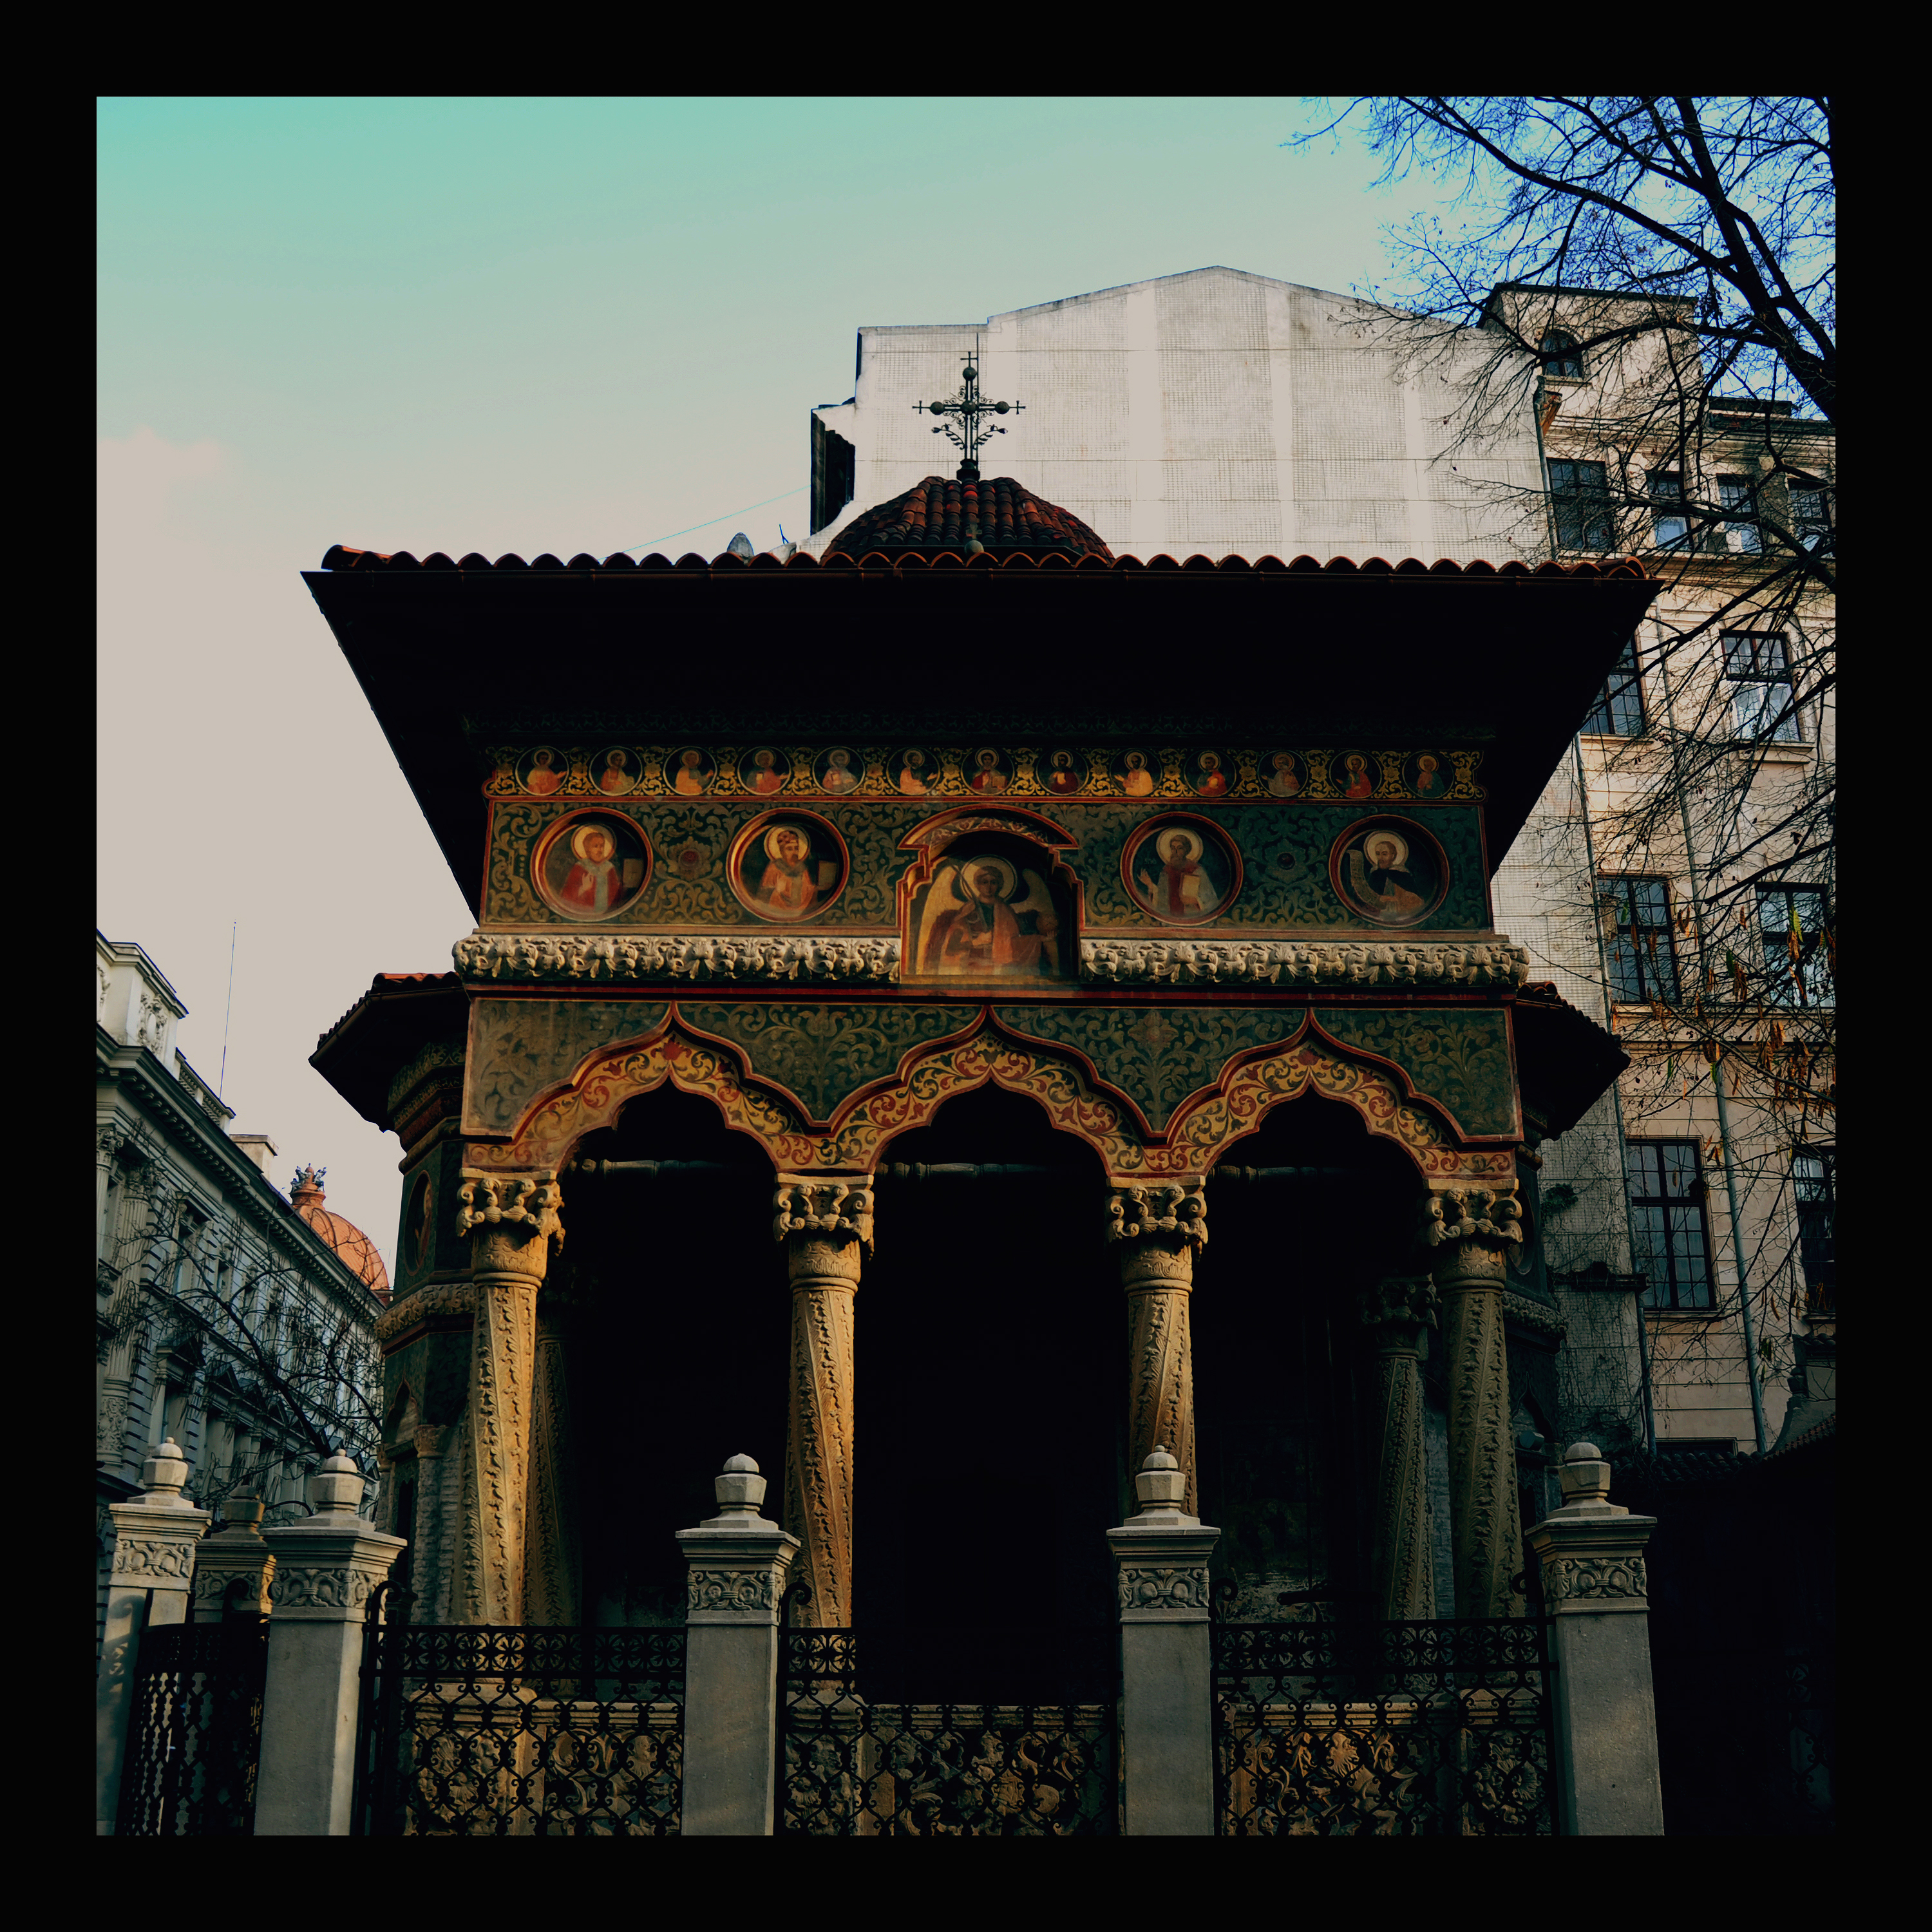
architecture, photography, building, monument, photo, europe, arch, entrance, religion, landmark, facade, church, christian, door, photos, religious, de, monastery, churches, fotografie, christianity, romana, arc, orthodox, eastern, romania, bucharest, convent, bor, biserica, arhitectura, orthodoxy, romanian, ortodoxa, patrimoniu, ortodox, manastirea, manastire, ortodoxia, ortodoxie, ecclesiastical, bisericeasc, cladire, edificiu, pridvor, intrare, bucuresti, centrulvechi, lipscani, portic, stavro, stavropoleos, brancovenesc, 1724, lmibiima1946401, cre tinism, cre tin, ancient history